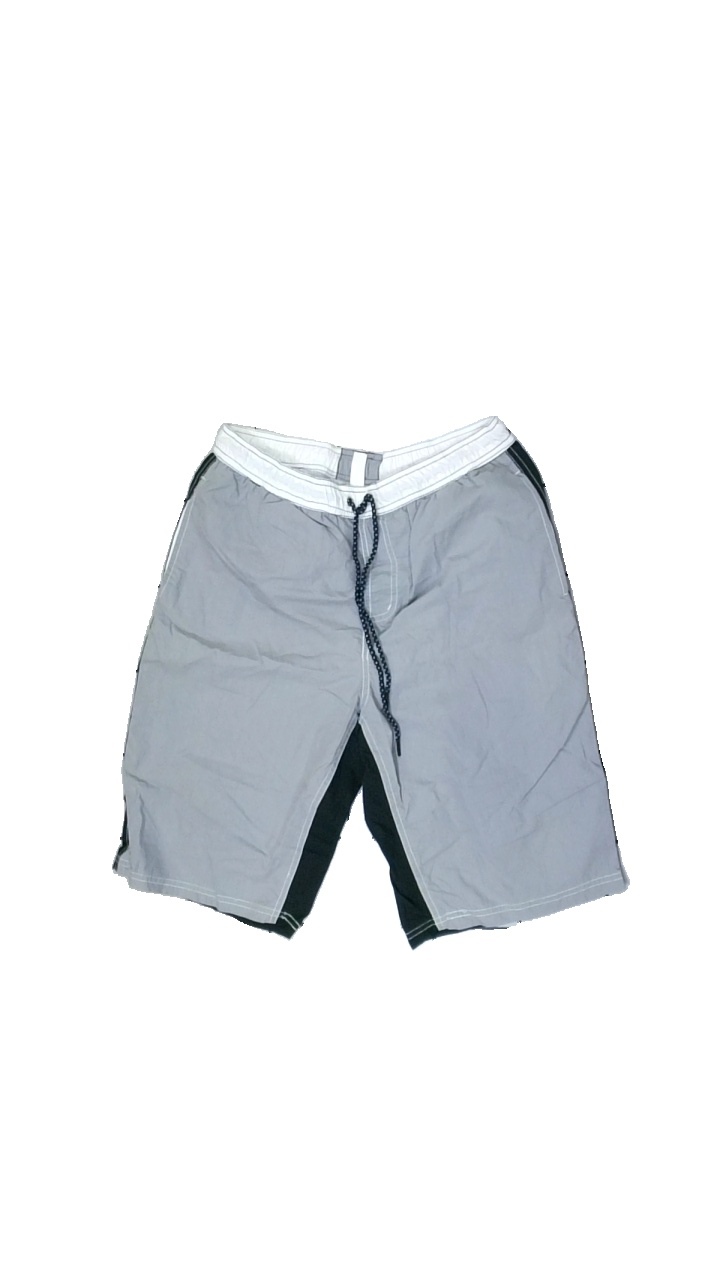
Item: Shorts (Men)
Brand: Mywear (ica)
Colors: Black, Grey, White, Multicolor
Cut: Regular
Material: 65% cotton, 35% nylon
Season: All
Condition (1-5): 3
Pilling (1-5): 4
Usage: Reuse
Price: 50-100